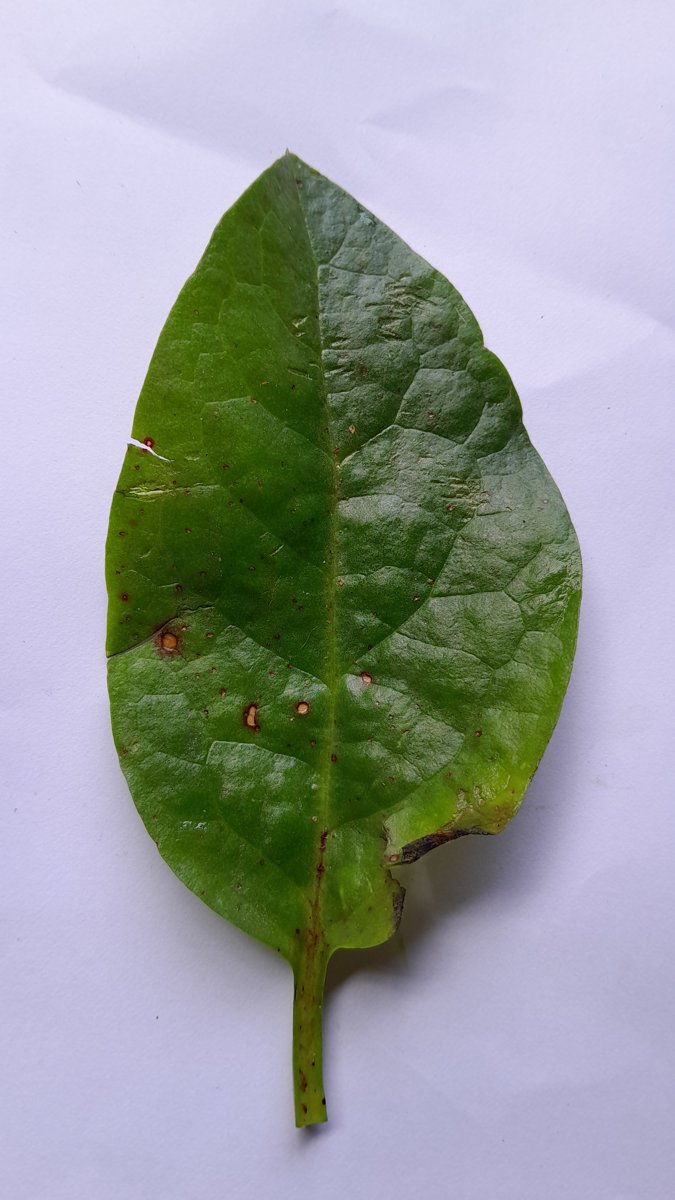
Label: Bacterial-Spot